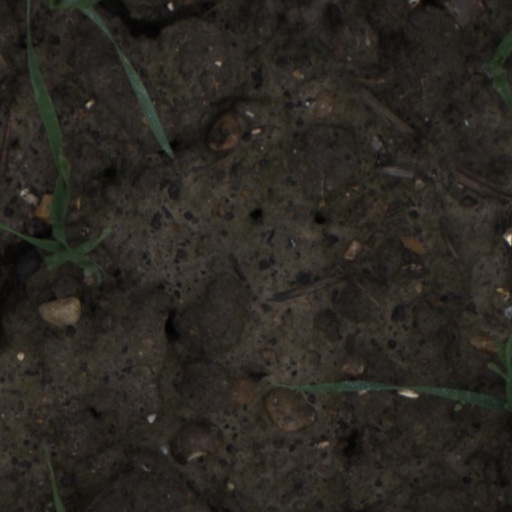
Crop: wheat